Reign of the Supermen (film)

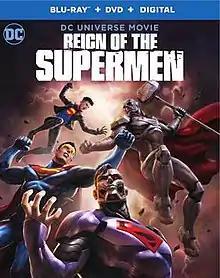
Blu-ray cover

Reign of the Supermen is a 2019 American animated superhero film produced by Warner Bros. Animation and DC Entertainment. The film is a direct sequel to "The Death of Superman" (2018) and is based on the comic book story arc of the same name in "The Death of Superman" event. It is the twelfth film of the DC Animated Movie Universe and the 34th film of the DC Universe Animated Original Movies line.